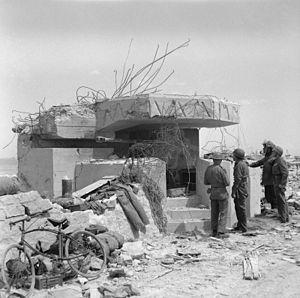
Gold Beach est le nom de code d'une des cinq plages du débarquement de Normandie le 6 juin 1944. Elle est située entre Asnelles et Ver-sur-Mer sur la côte occidentale du Calvados. Environ 25 000 hommes y ont débarqué le jour J. La plage, confiée aux Britanniques du 30ᵉ corps était divisée en quatre secteurs : Item, Jig, King et How mais ce dernier n'a pas été utilisé. Les objectifs ont été majoritairement remplis, une contre-attaque allemande fut même repoussée vers 16 h 30.